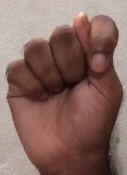
ASL sign: T